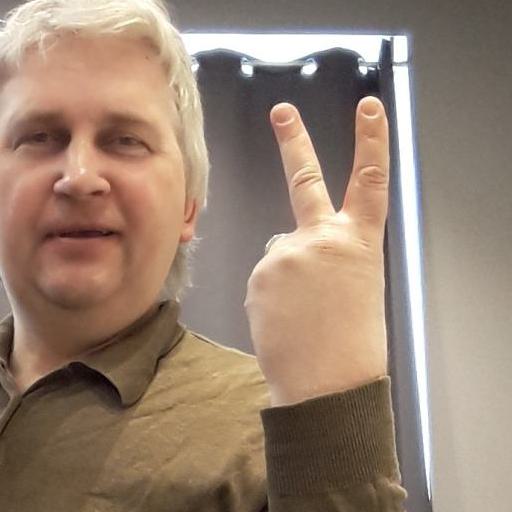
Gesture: peace_inverted